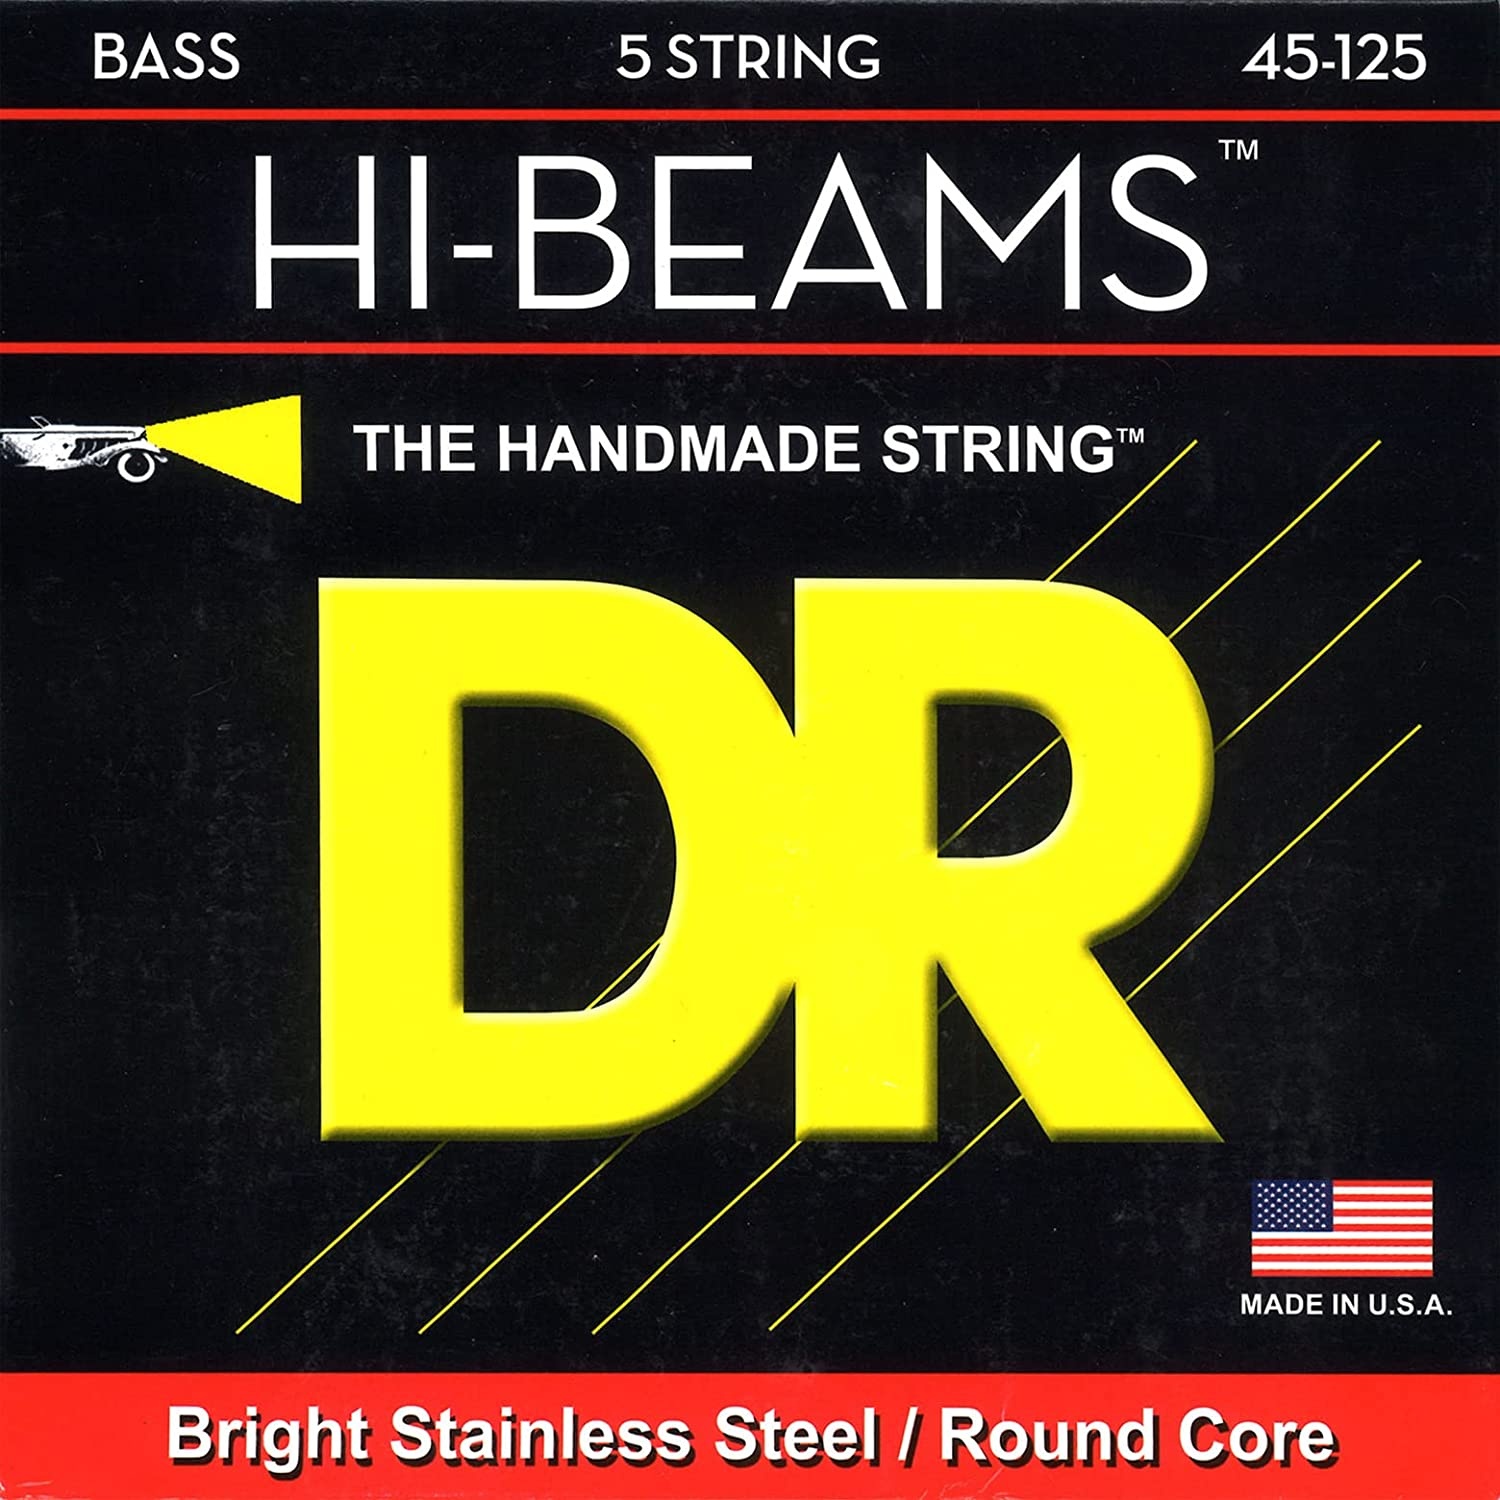
DR Strings Hi-Beam - Stainless Steel Round Core Medium 5 String 45-125 MR5-45
Hi-Beam Stainless Steel Bass Strings are round wound and constructed upon a round core which is unique in the industry. Hi-Beams require much more time, care, and extra steps to make than other bass strings. The extra effort DR expends making Hi-Beams results in a bass string that is highly flexible, musically bright (not harshly bright) and renowned for durability, unusually long life, consistency, and string-to string balance. They don't eat your frets. Hi-Beams are the string to choose for brightness, and ease of playing. DR H-Beams fit virtually all scale lengths up to 37 3/4".
Brand: DR Strings
Category: Arts & Entertainment > Hobbies & Creative Arts > Musical Instrument & Orchestra Accessories > String Instrument Accessories > Guitar Accessories > Guitar Strings > Bass Guitar Strings